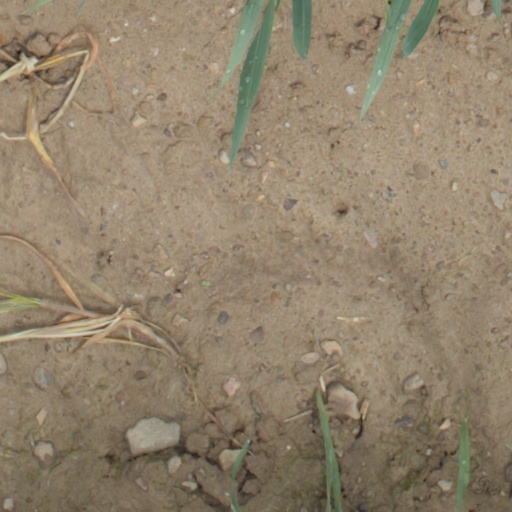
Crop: wheat